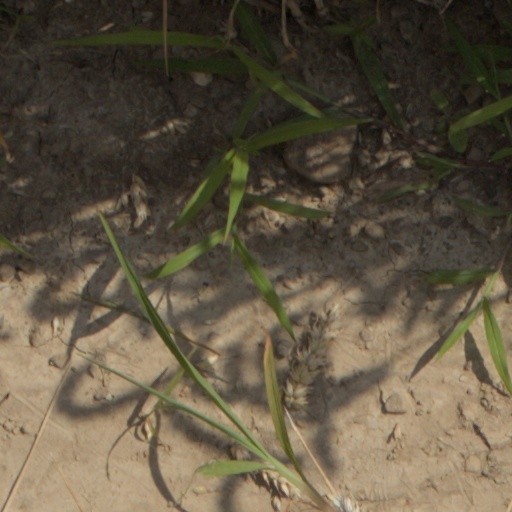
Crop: wheat